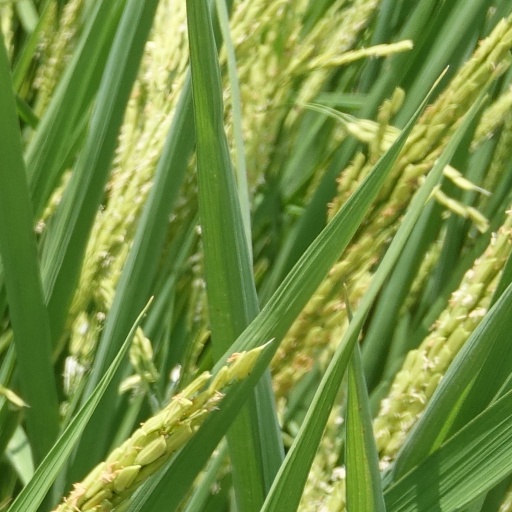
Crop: rice